Siege of Pavia (773–774)

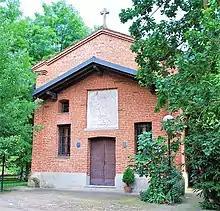
The church of Santa Sofia (Torre d'Isola)

Always linked to the memory of the siege is the small church of Santa Sofia (Torre d'Isola) located on a high terrace of Ticino a few kilometers west of the city, which according to a legend (based on the story handed down by the chronicler Notker the Stammerer) was built by Charlemagne during the siege of Pavia in just one day in order to better attend the divine services. However, beyond the imaginative narration of the chronicler, a royal residence certainly arose in the church in the ninth century, in which Louis II of Italy and then Charles the Bald stayed first in the year 876.